Butterfly Soup

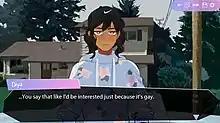
Brown-haired girl staring at the viewer, with textbox stating "..You say that like I'd be interested just because it's gay."

The game is set in Fremont, California in 2008. It follows four LGBT Asian-American girls as they attend their first year of high school and bond as members of a baseball club. The four protagonists are the strong and shy Indian-American Diya, the short and aggressive Korean-American Min-Seo, the quirky and energetic Indian-American Akarsha, and the smart and dedicated Chinese-American Noelle. Additional characters include Min's twin brother Jun-Seo and baseball captains Chryssa and Liz.